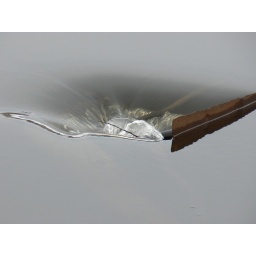
A vortex of water in a icey lake with in a wild life refuge.